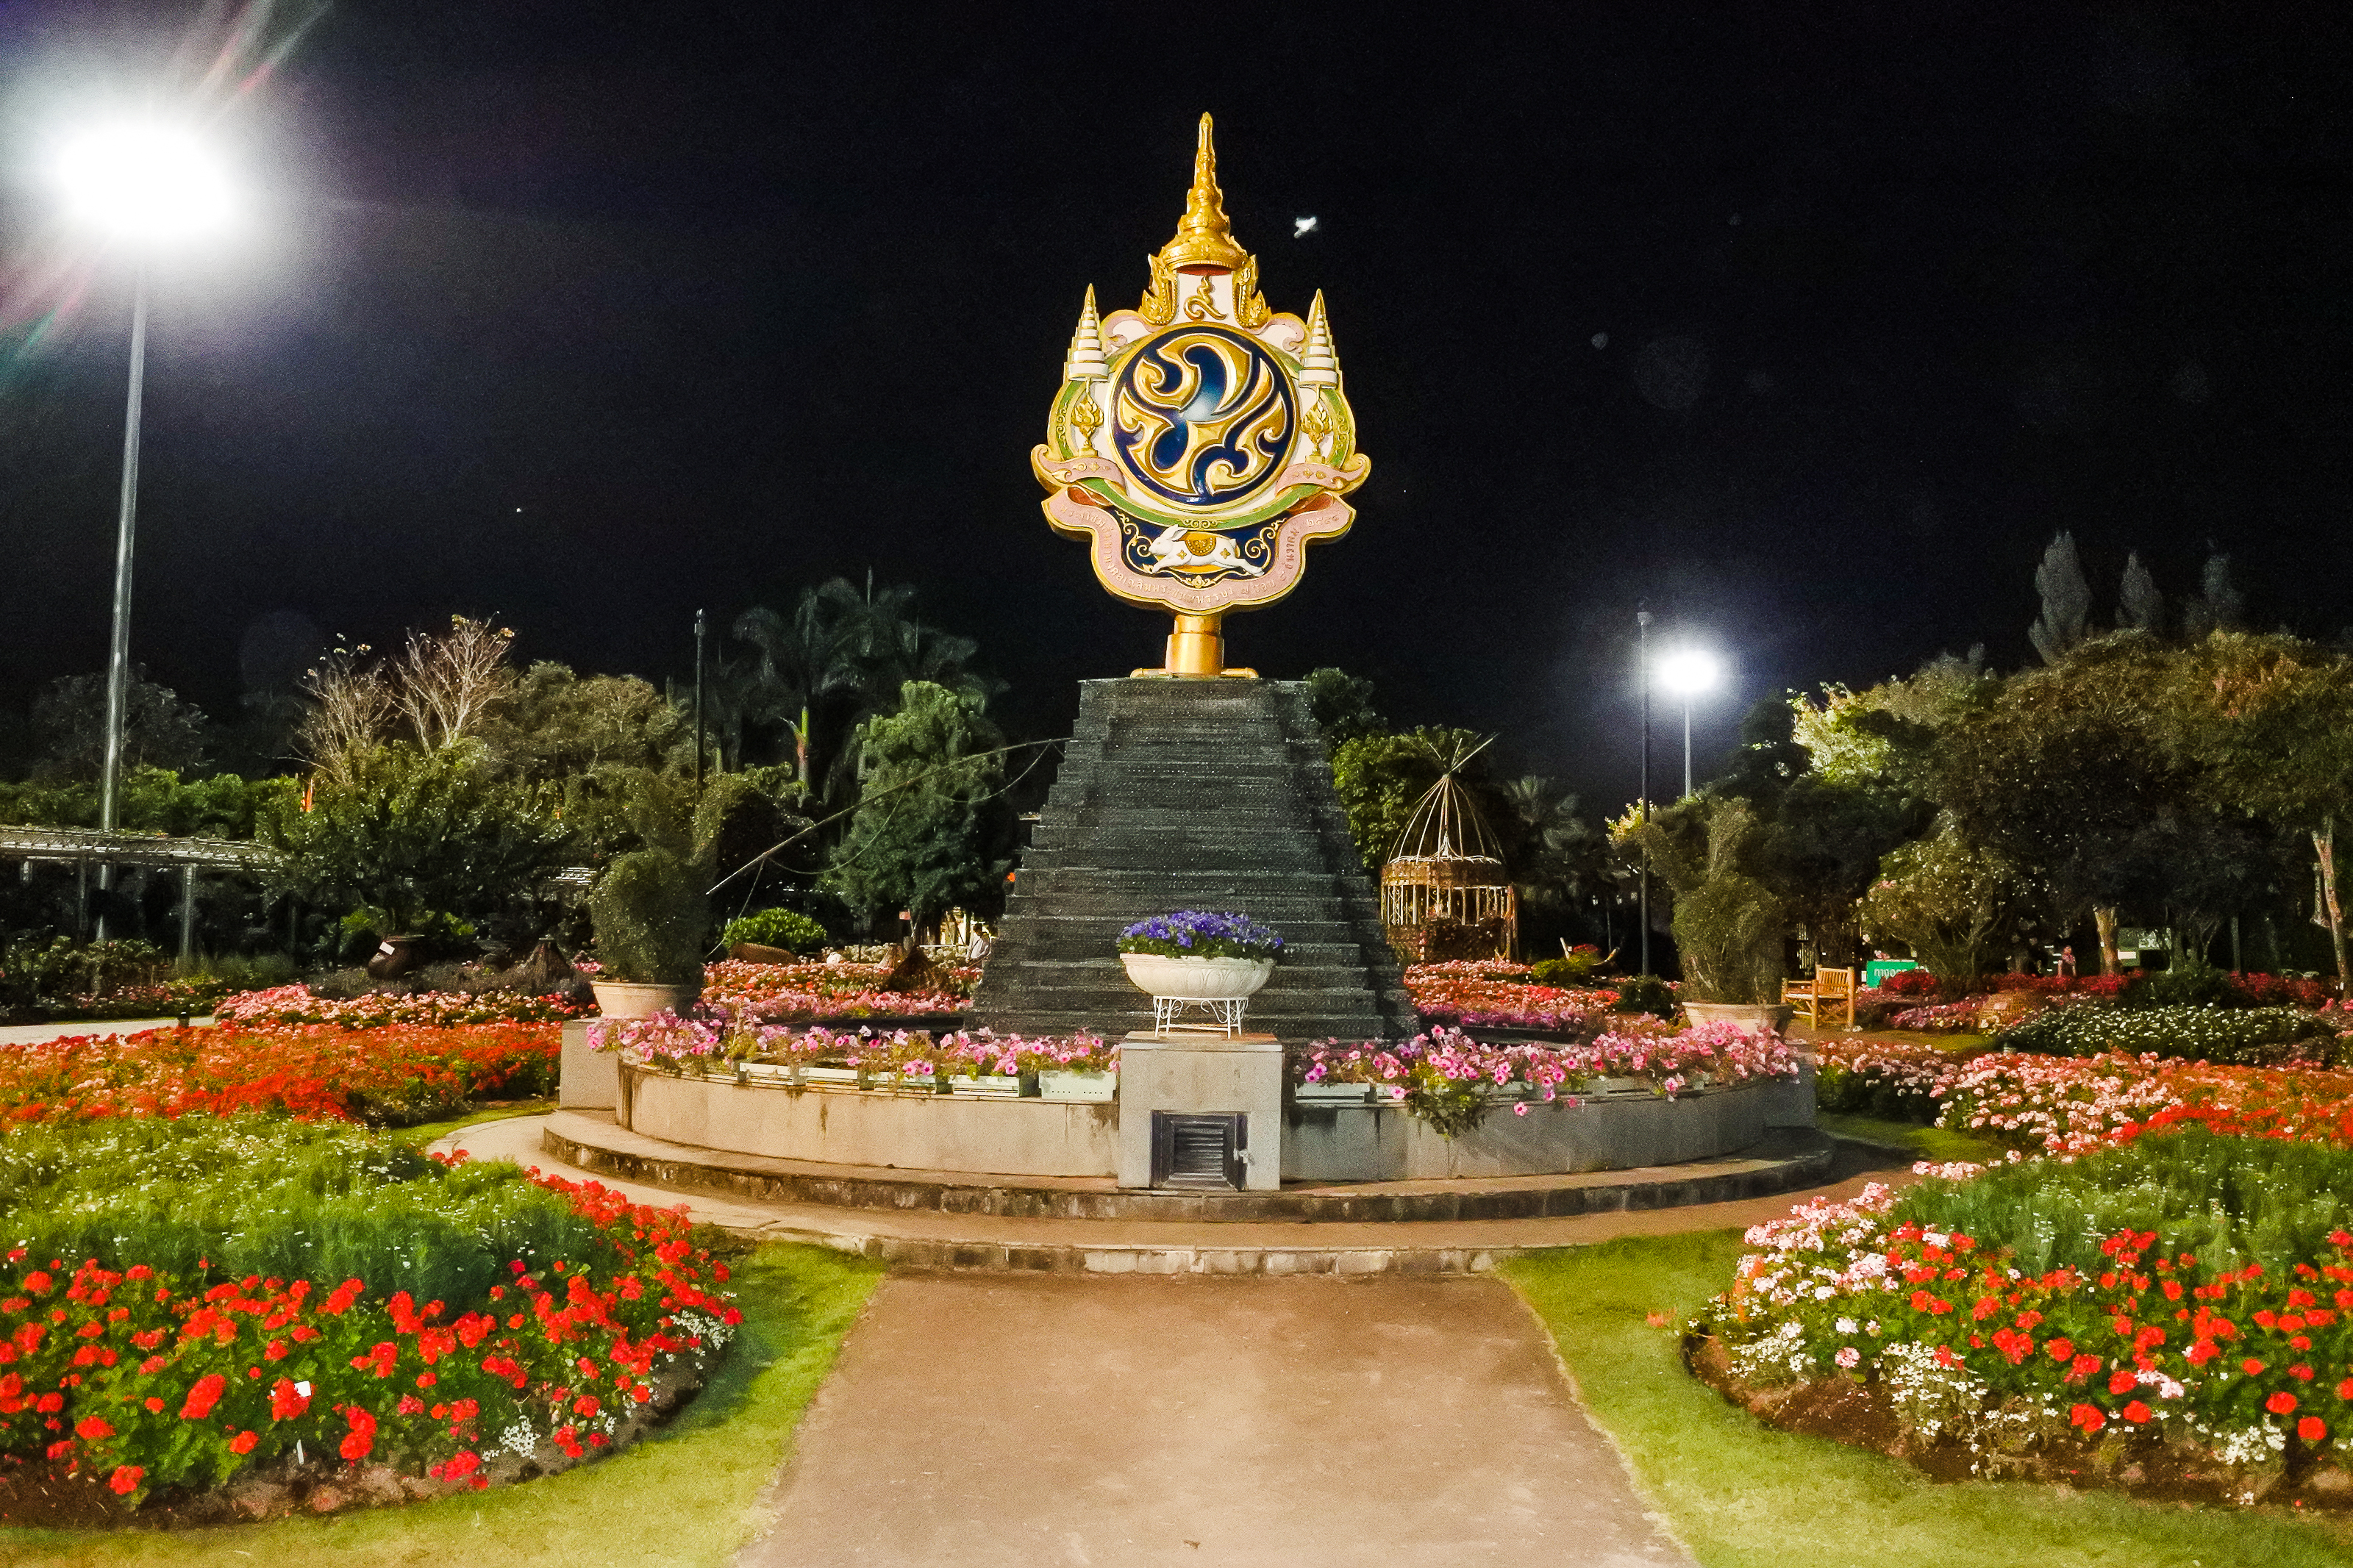
castle, dusk, flora, scenic, building, scene, beautiful, view, botanical, pavilion, thailand, landmark, palace, sky, reflection, thai, water, shrine, traditional, cultral, lake, southeast, pond, gardens, destination, regal, scenery, mai, place, expo, park, architecture, exhibition, famous, historic, nature, moat, asia, asian, chiang, outdoors, culture, sunset, temple, garden, evening, travel, royal, ratchaphruek, night, botany, tourism, plant, flower, tourist attraction, leisure, photography, fictional character, landscaping, statue, city, vacation